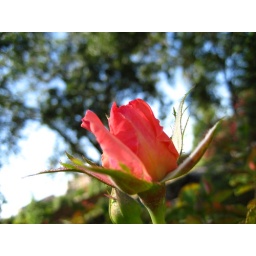
rose in the sky (READ CAPTION)